Richmond, California

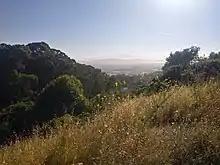
Richmond as seen from Wildcat Canyon Regional Park

The Richmond city government operates under a council-manager system with seven members (including mayor and vice mayor) elected to alternating four-year terms. Politically, the city is a Democratic stronghold. By the early 1990s, not a single Republican remained on the council. The city council has four African Americans, four whites and two Latinos.